U.S. national anthem protests

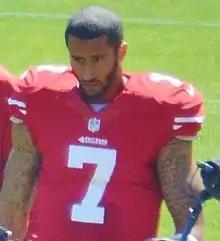
Colin Kaepernick in 2013

At the 1972 Summer Olympics, two American 400 m runners, Vincent Matthews (gold medalist) and Wayne Collett (silver medalist), staged a protest on the victory podium, talking to each other and failing to stand at attention during the medal ceremony. They were banned by the IOC, as Tommie Smith and John Carlos had been in the 1968 Summer Olympics. Since John Smith had pulled a hamstring in the final and had been ruled unfit to run, the United States were forced to scratch from the 4×400 m relay.